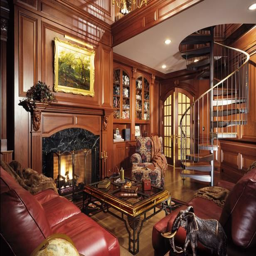
this spiral staircase connects the library to the home office .